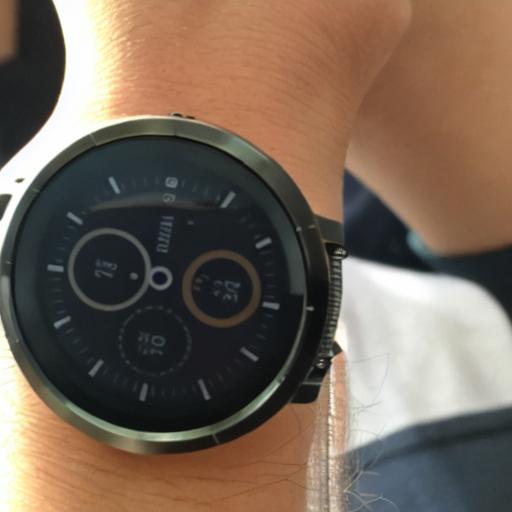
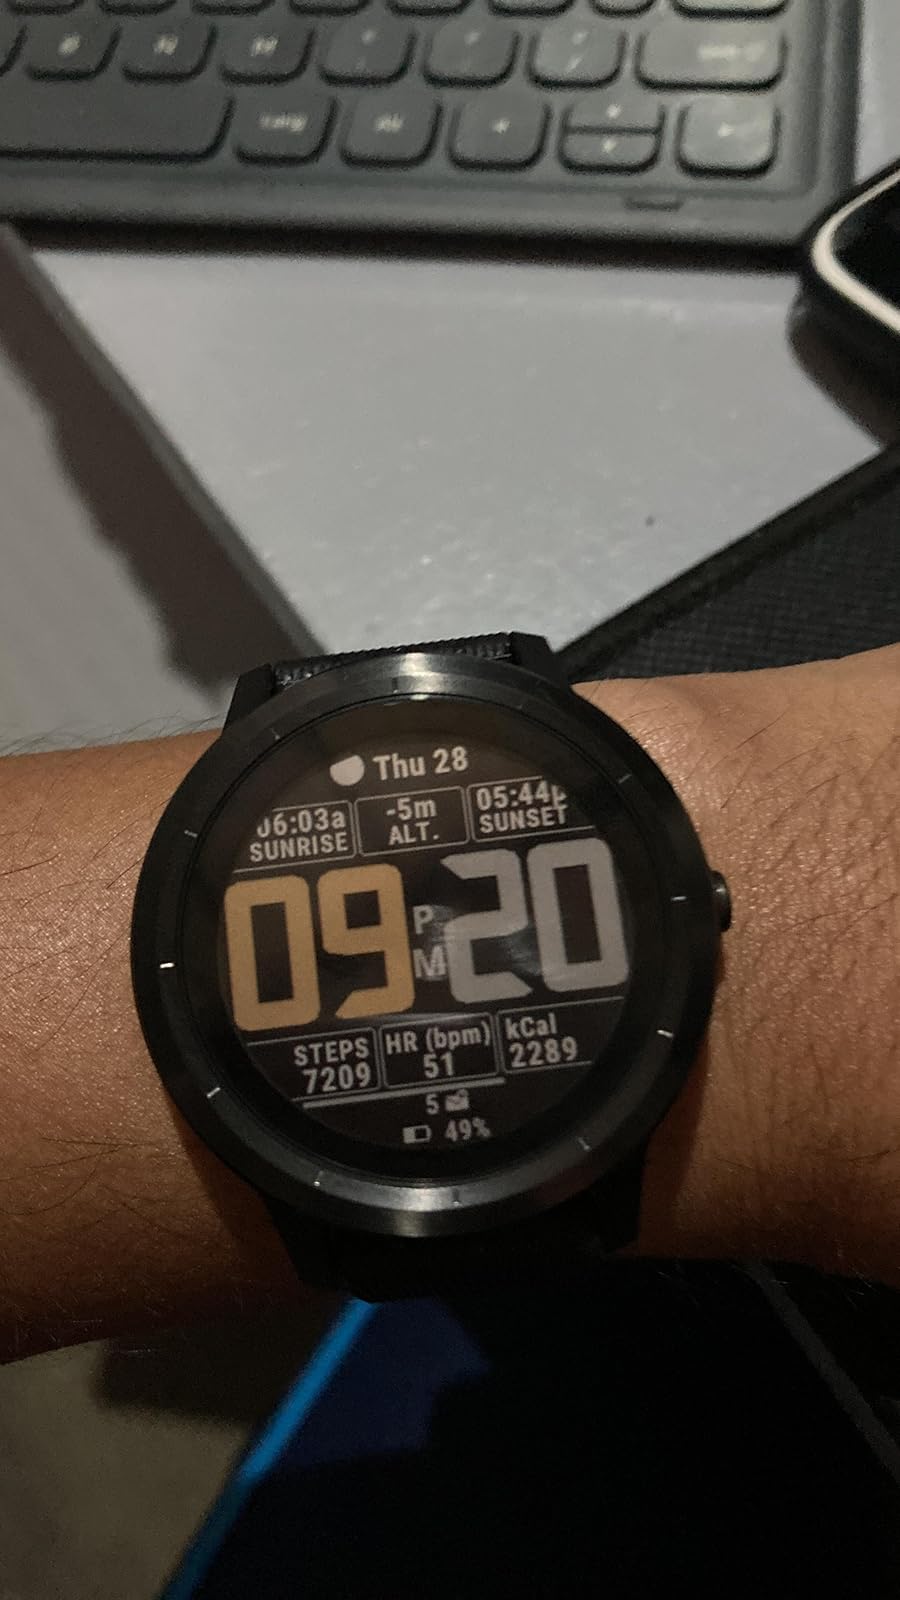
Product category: smartwatch
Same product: no